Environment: real
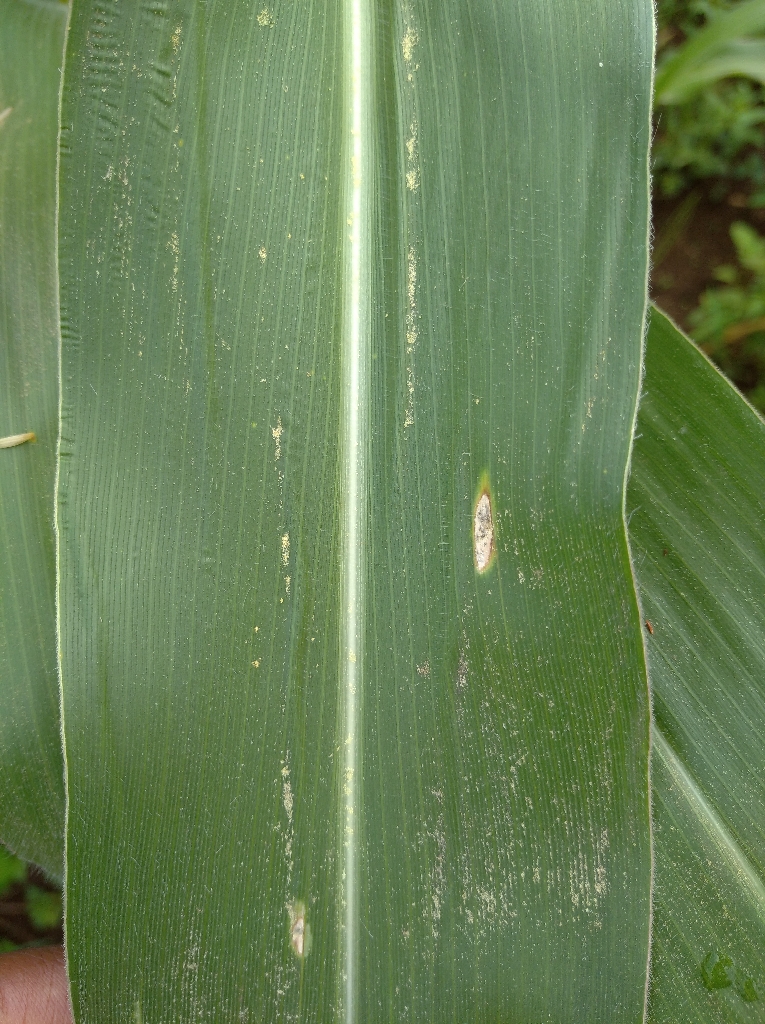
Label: northern_corn_leaf_blight